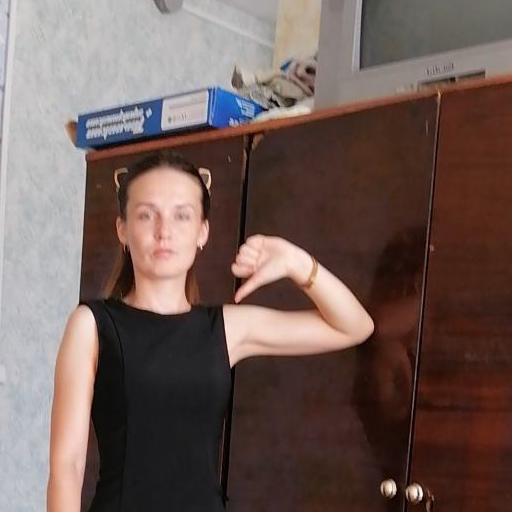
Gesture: dislike